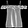
Label: Shirt